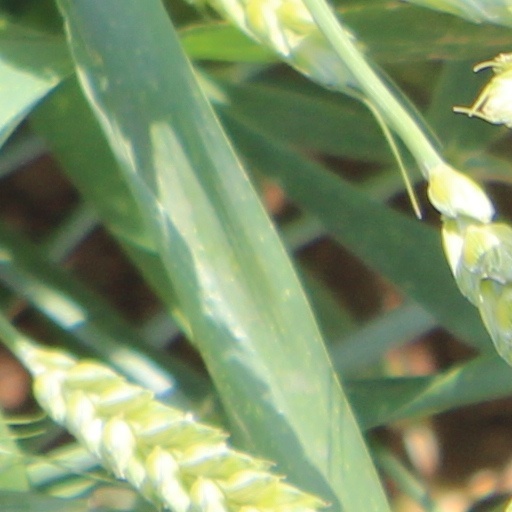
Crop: wheat